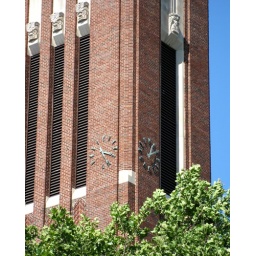
The clock apparently wasn't added until over a decade after the tower was built.